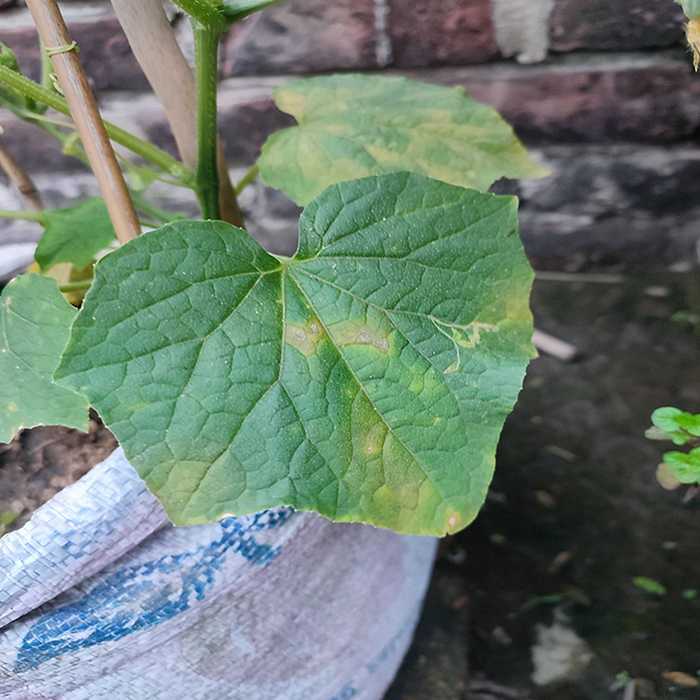
Plant: Cucumber
Label: Downy mildew